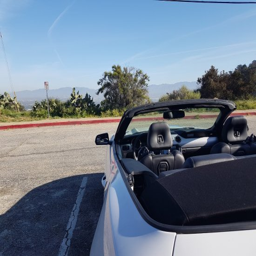
quick stop off to absorb the view .